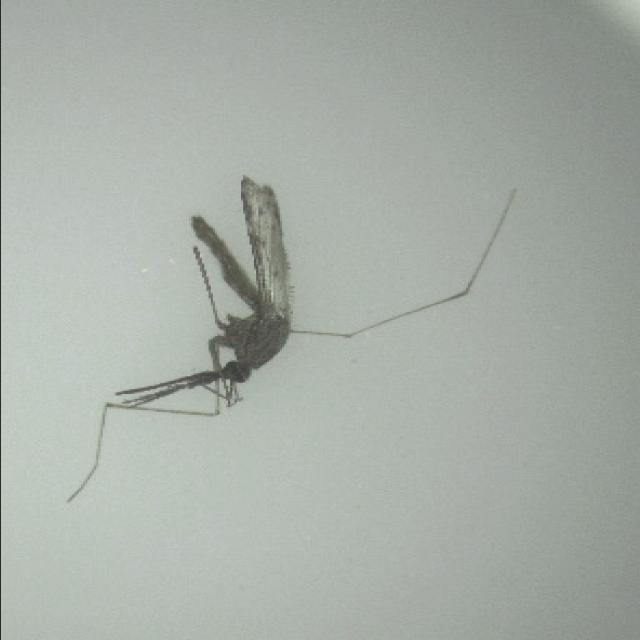
Species: anopheles_sinensis